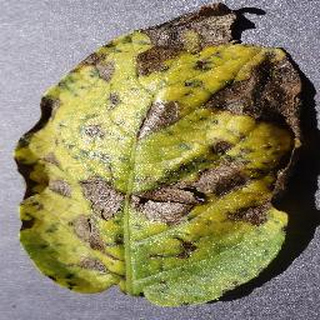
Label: potato_early_blight